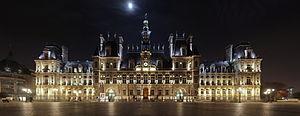
L'hôtel de ville de Paris de nuit
Les ingénieurs de la ville de Paris forment un corps de catégorie A de la filière technique au sein de l'administration de la Ville de Paris. Il est constitué des élèves diplômés de l'École des ingénieurs de la ville de Paris.
La mairie de Paris, sise à l'hôtel de ville de la capitale, fait référence à l'administration de la Ville de Paris, collectivité territoriale à statut particulier dont dépend le territoire de Paris.
Paris [pa.ʁi] est la ville la plus peuplée et la capitale de la France.